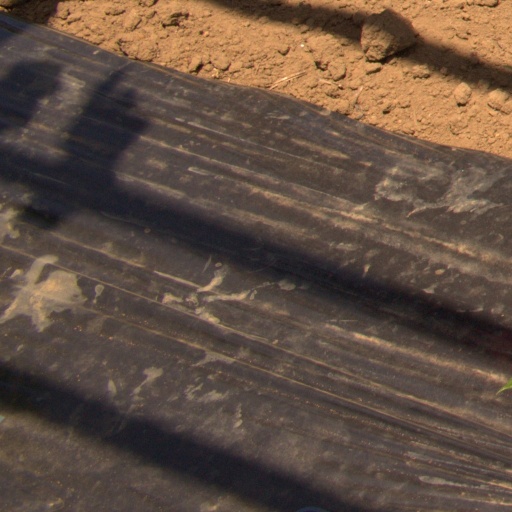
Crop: Jerusalem artichoke